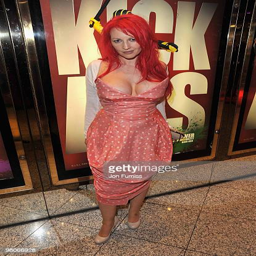
novelist attends the film premiere